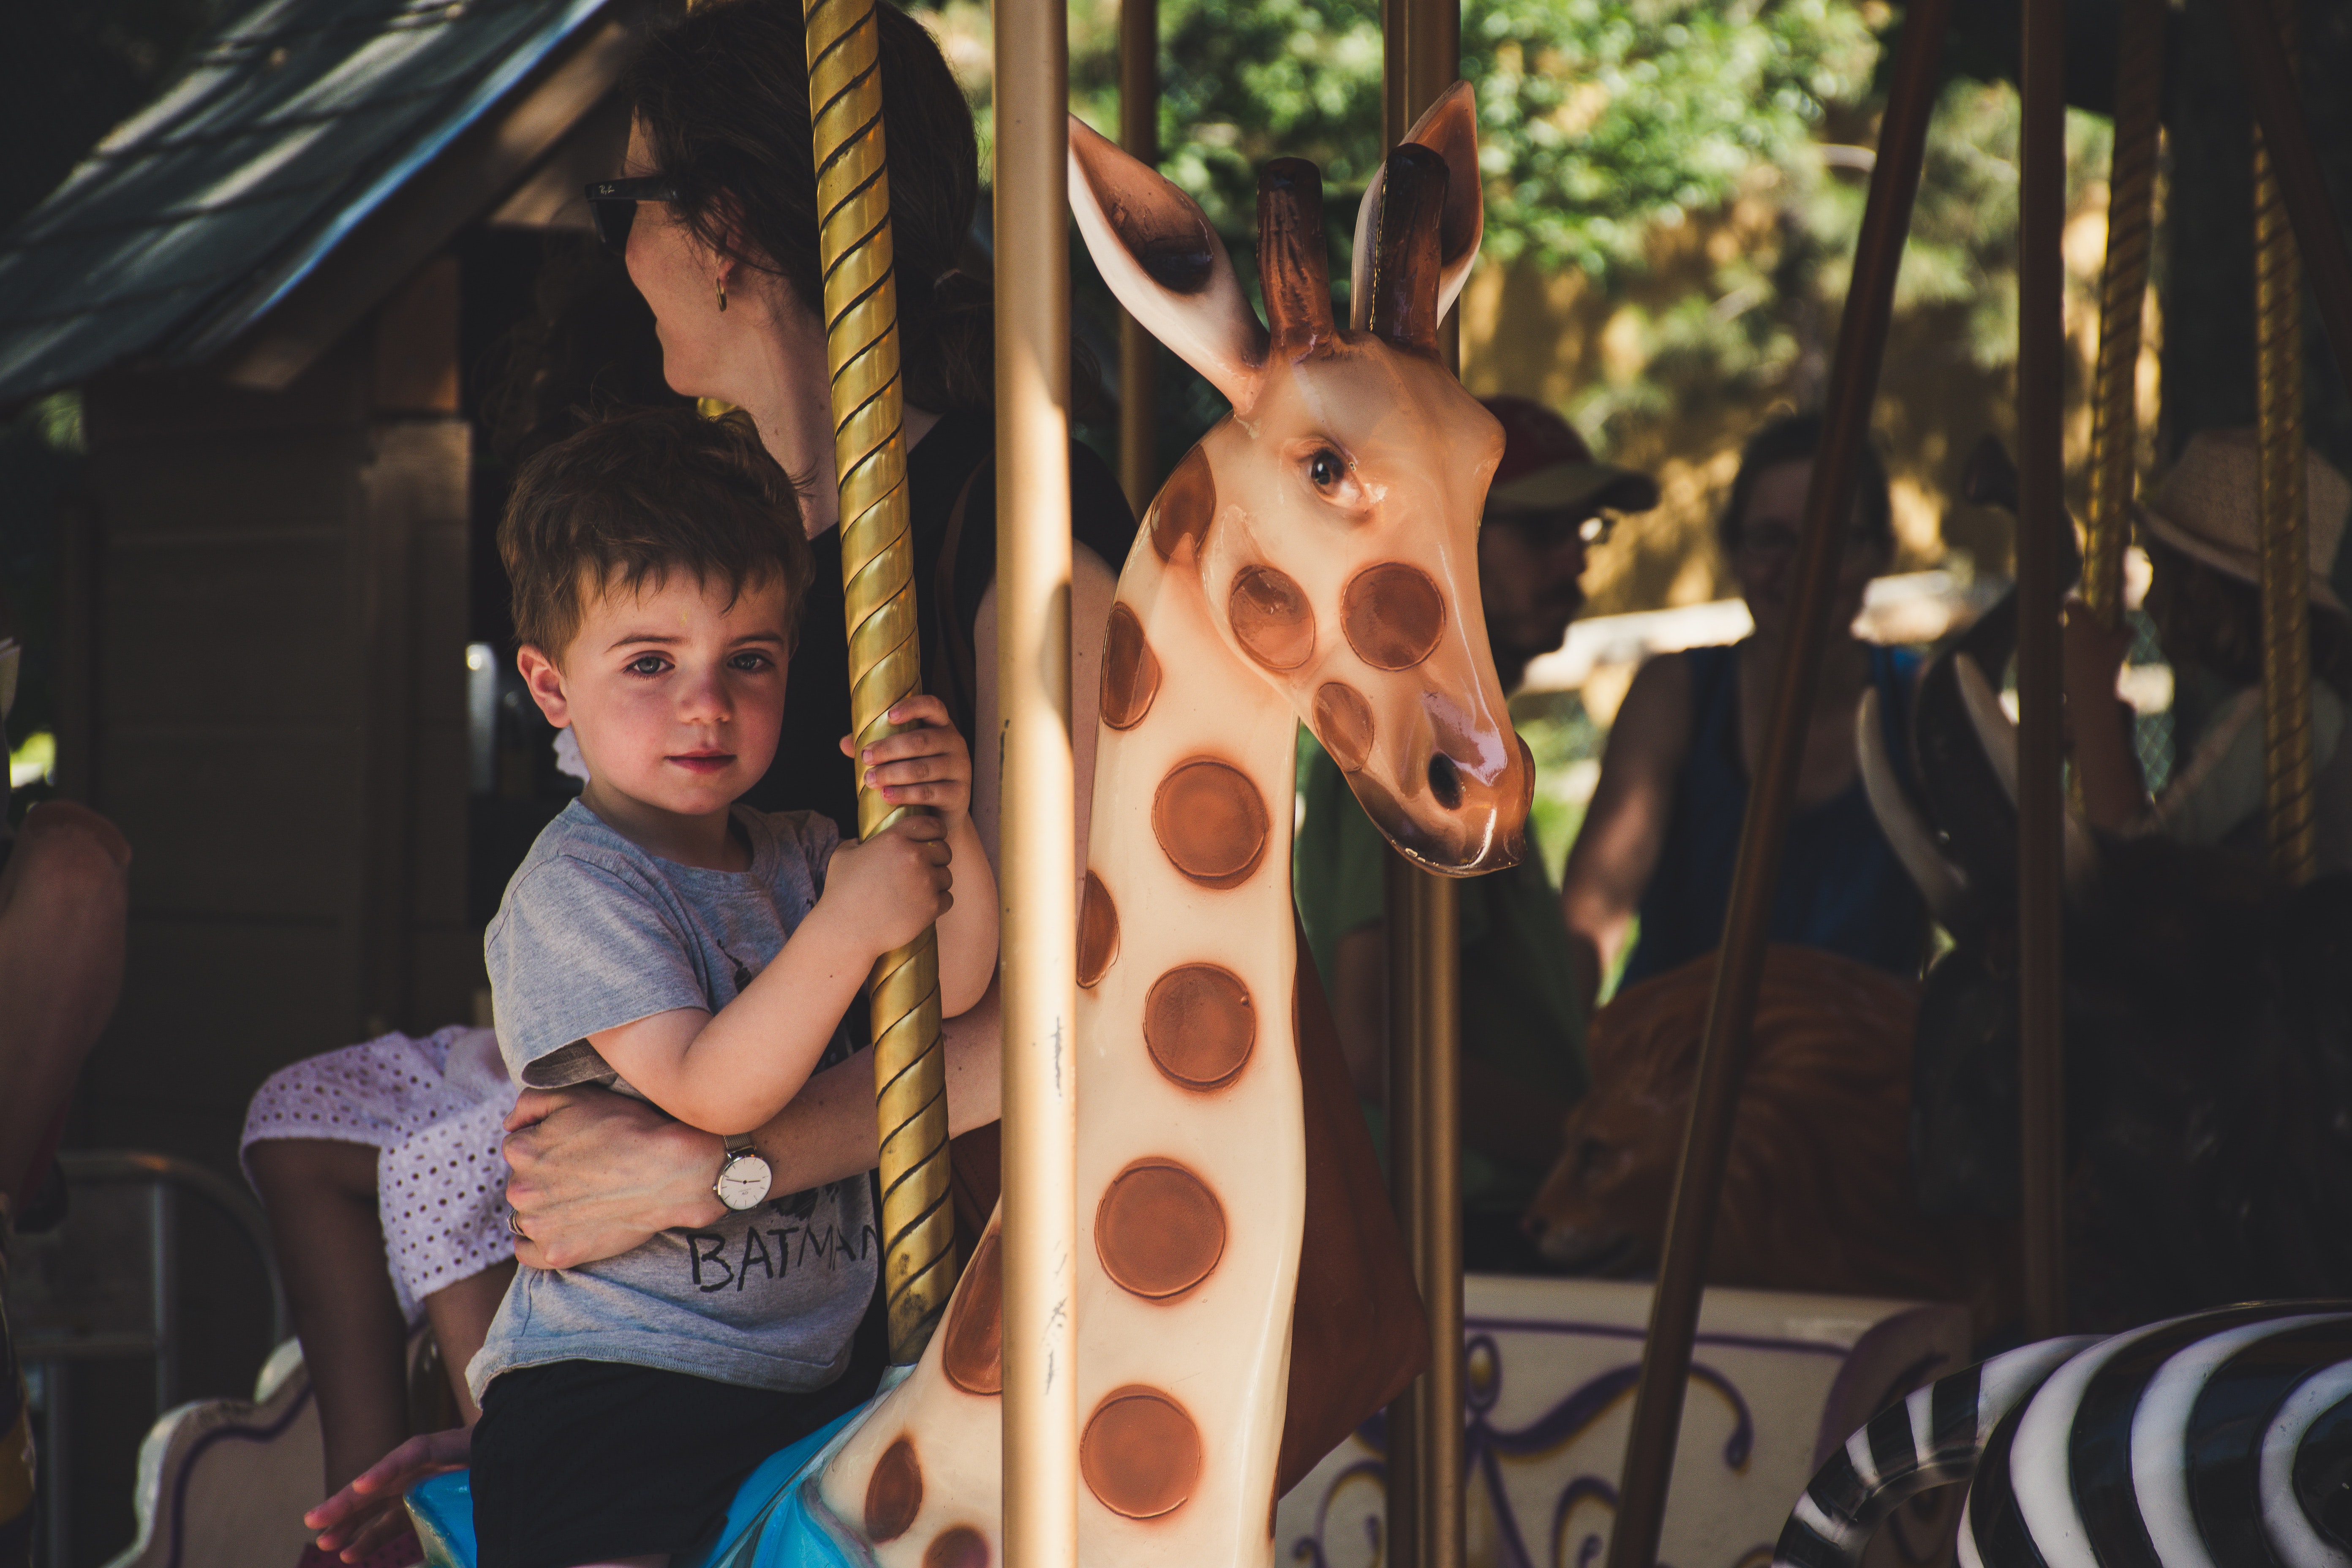
child, giraffe, giraffidae, fun, eye, ear, toddler, neck, tree, vacation, wildlife, fawn, smile, zoo, recreation, leisure, nonbuilding structure, family